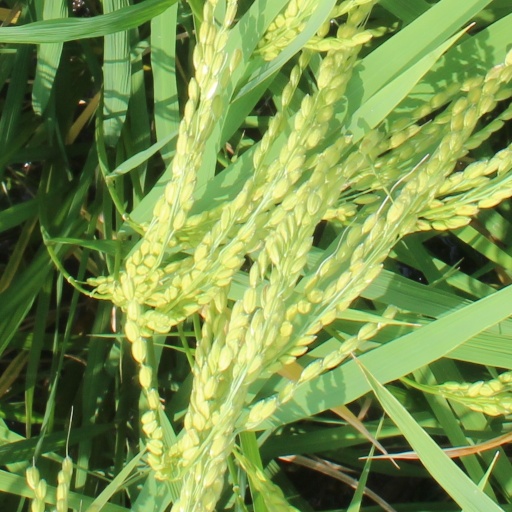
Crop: rice